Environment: real
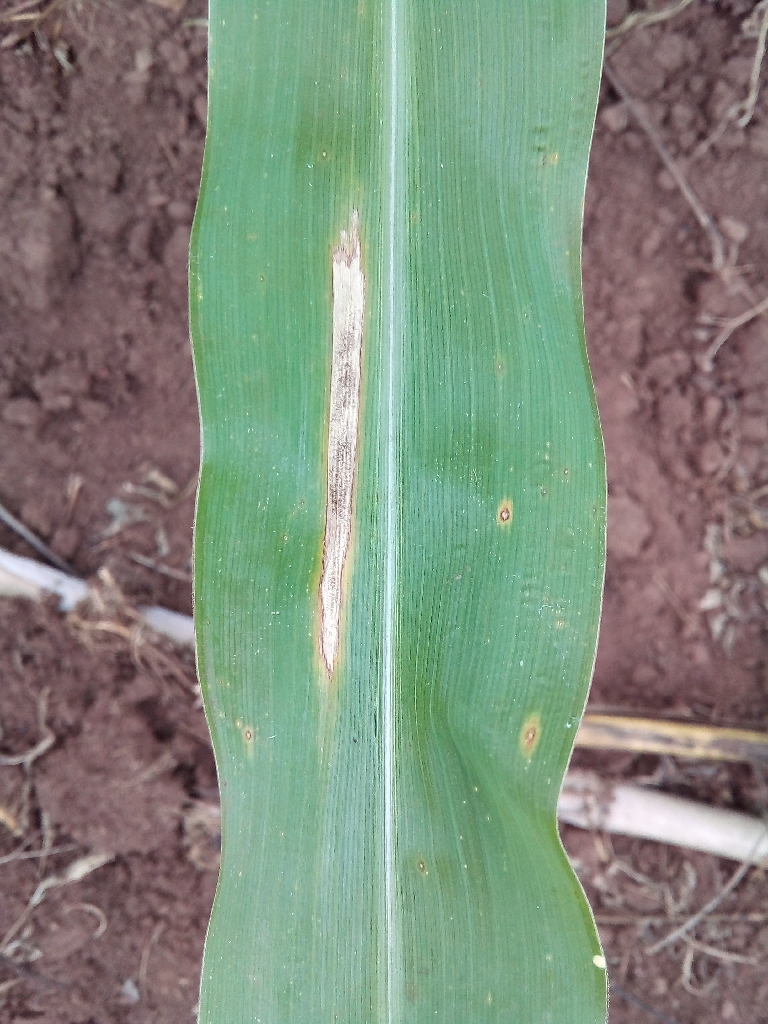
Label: northern_corn_leaf_blight